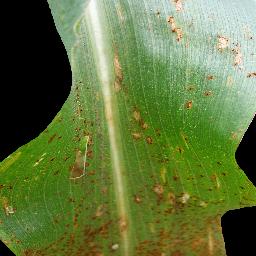
Label: Corn_(Maize)___Common_Rust